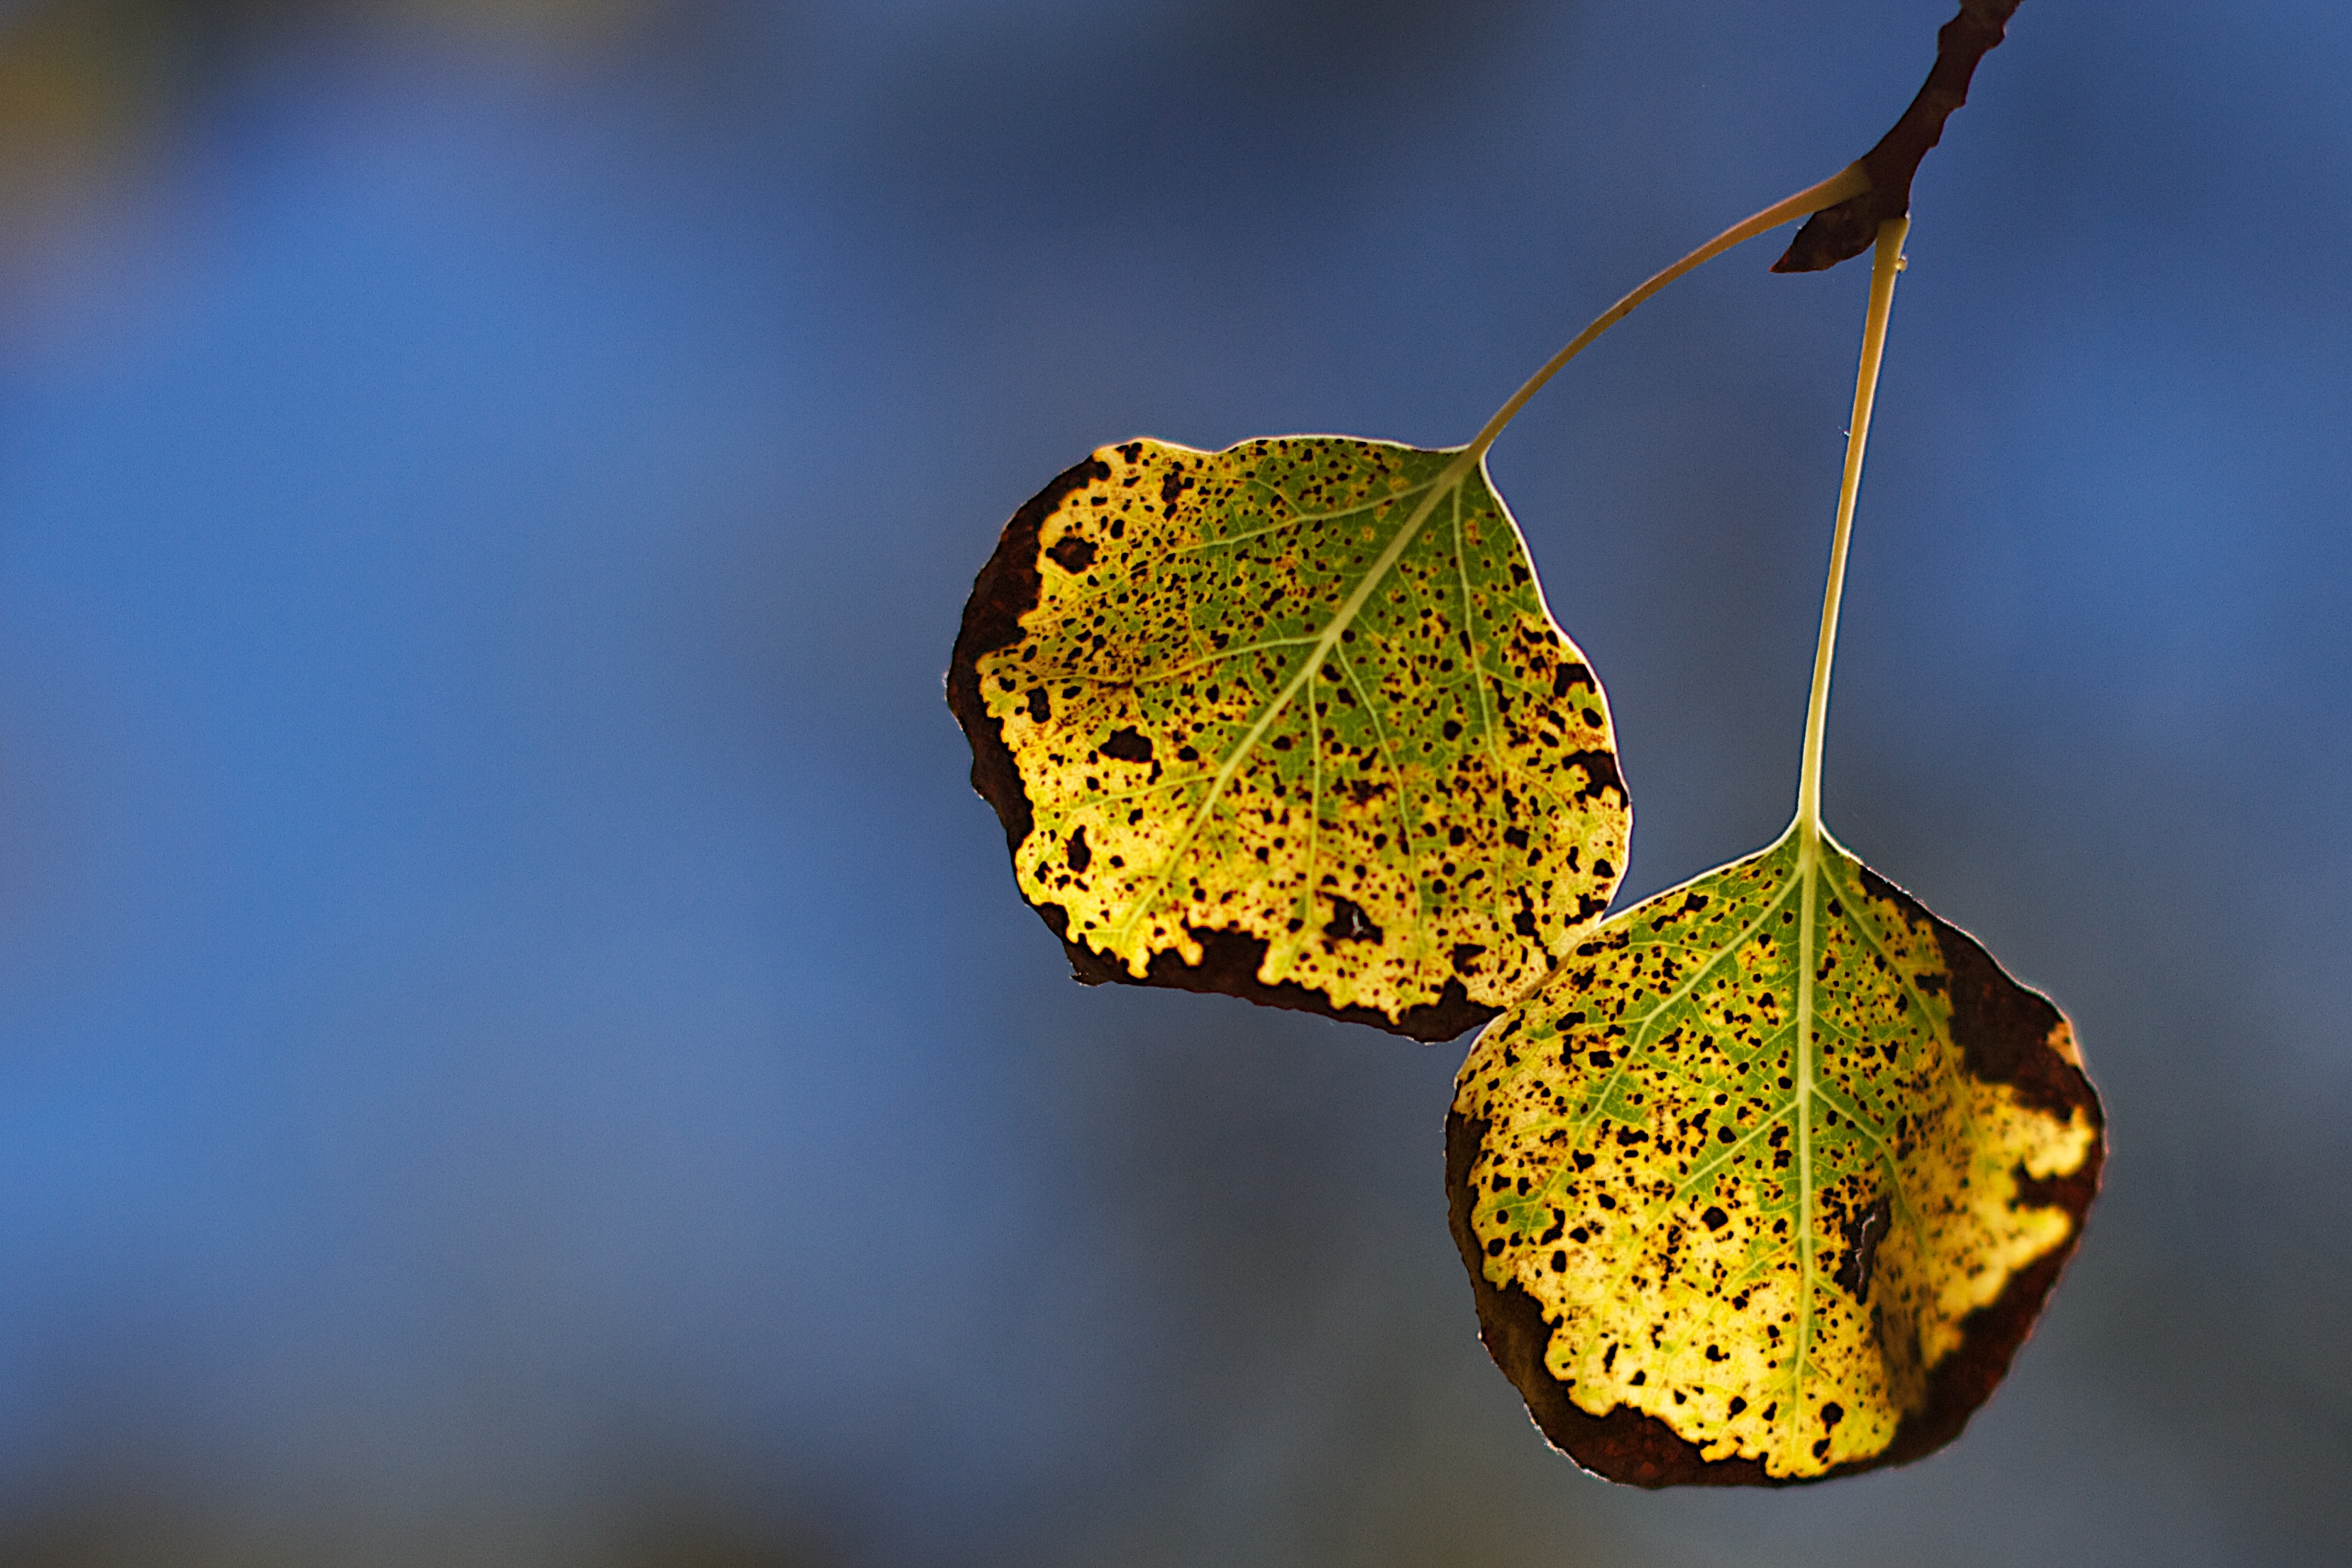
nature, branch, plant, photography, sunlight, leaf, flower, pollen, green, reflection, insect, butterfly, yellow, flora, fauna, close up, 2013365, macro photography, plant stem, computer wallpaper